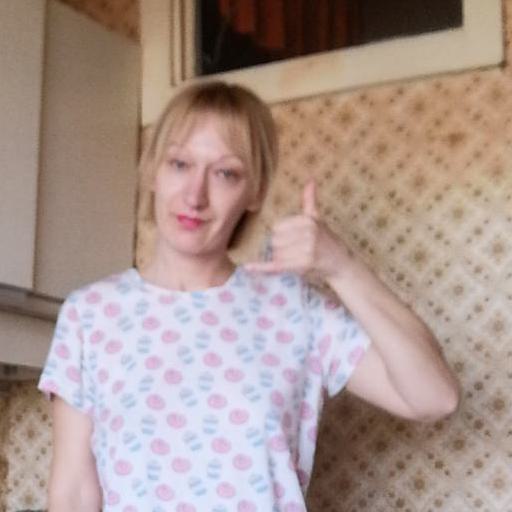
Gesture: call